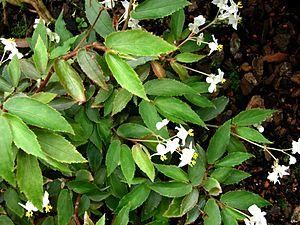
Begonia obscura Brade dans la serre du Botanischer Garten de Berlin-Dahlem
Le genre Begonia, famille des Begoniaceae, comprend plus de 1500 espèces botaniques auxquelles il convient d'ajouter les hybrides naturels.
Begonia obscura est une espèce de plantes de la famille des Begoniaceae. Ce bégonia est originaire du Brésil. L'espèce a été décrite en 1957 par Alexander Curt Brade. L'épithète spécifique obscura signifie « obscure ».